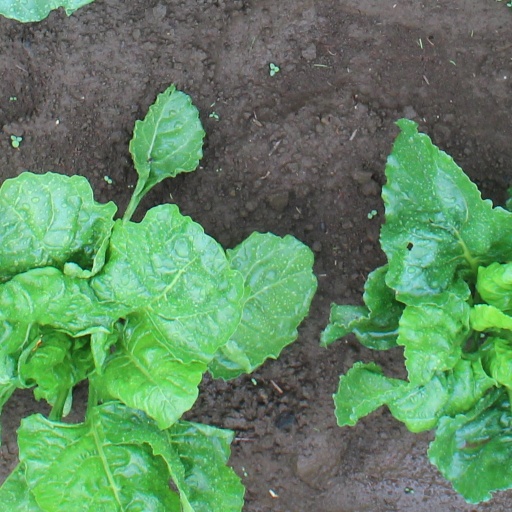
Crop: sugar beet